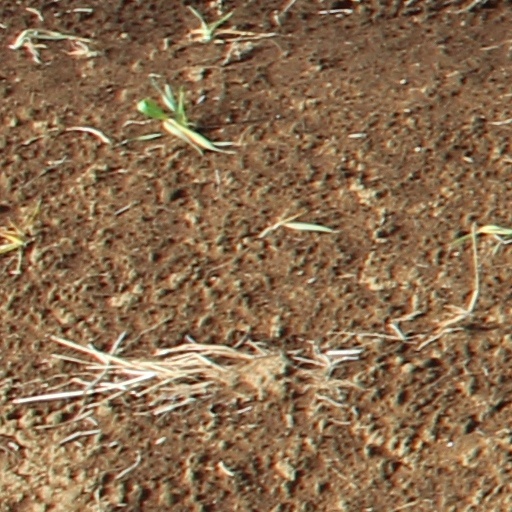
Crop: wheat